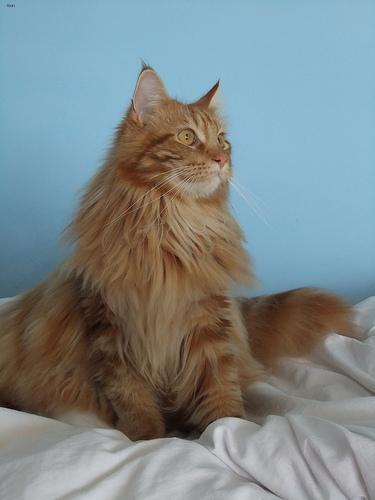
Breed: Maine Coon